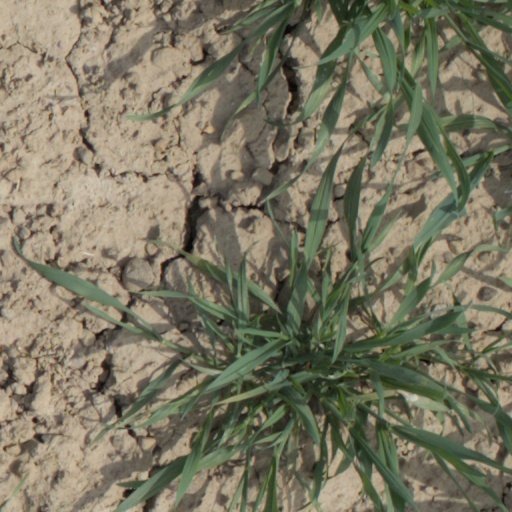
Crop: wheat